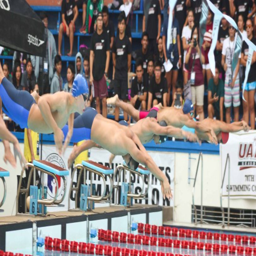
photo was taken during 78th competitions .